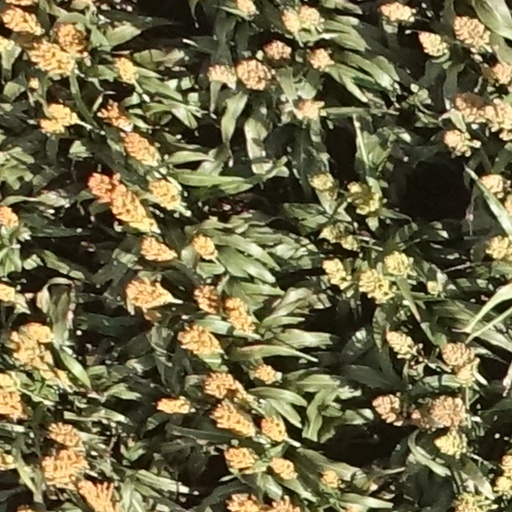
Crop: sorghum